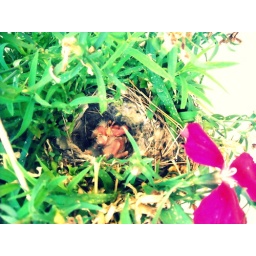
a surprise in my flower basket